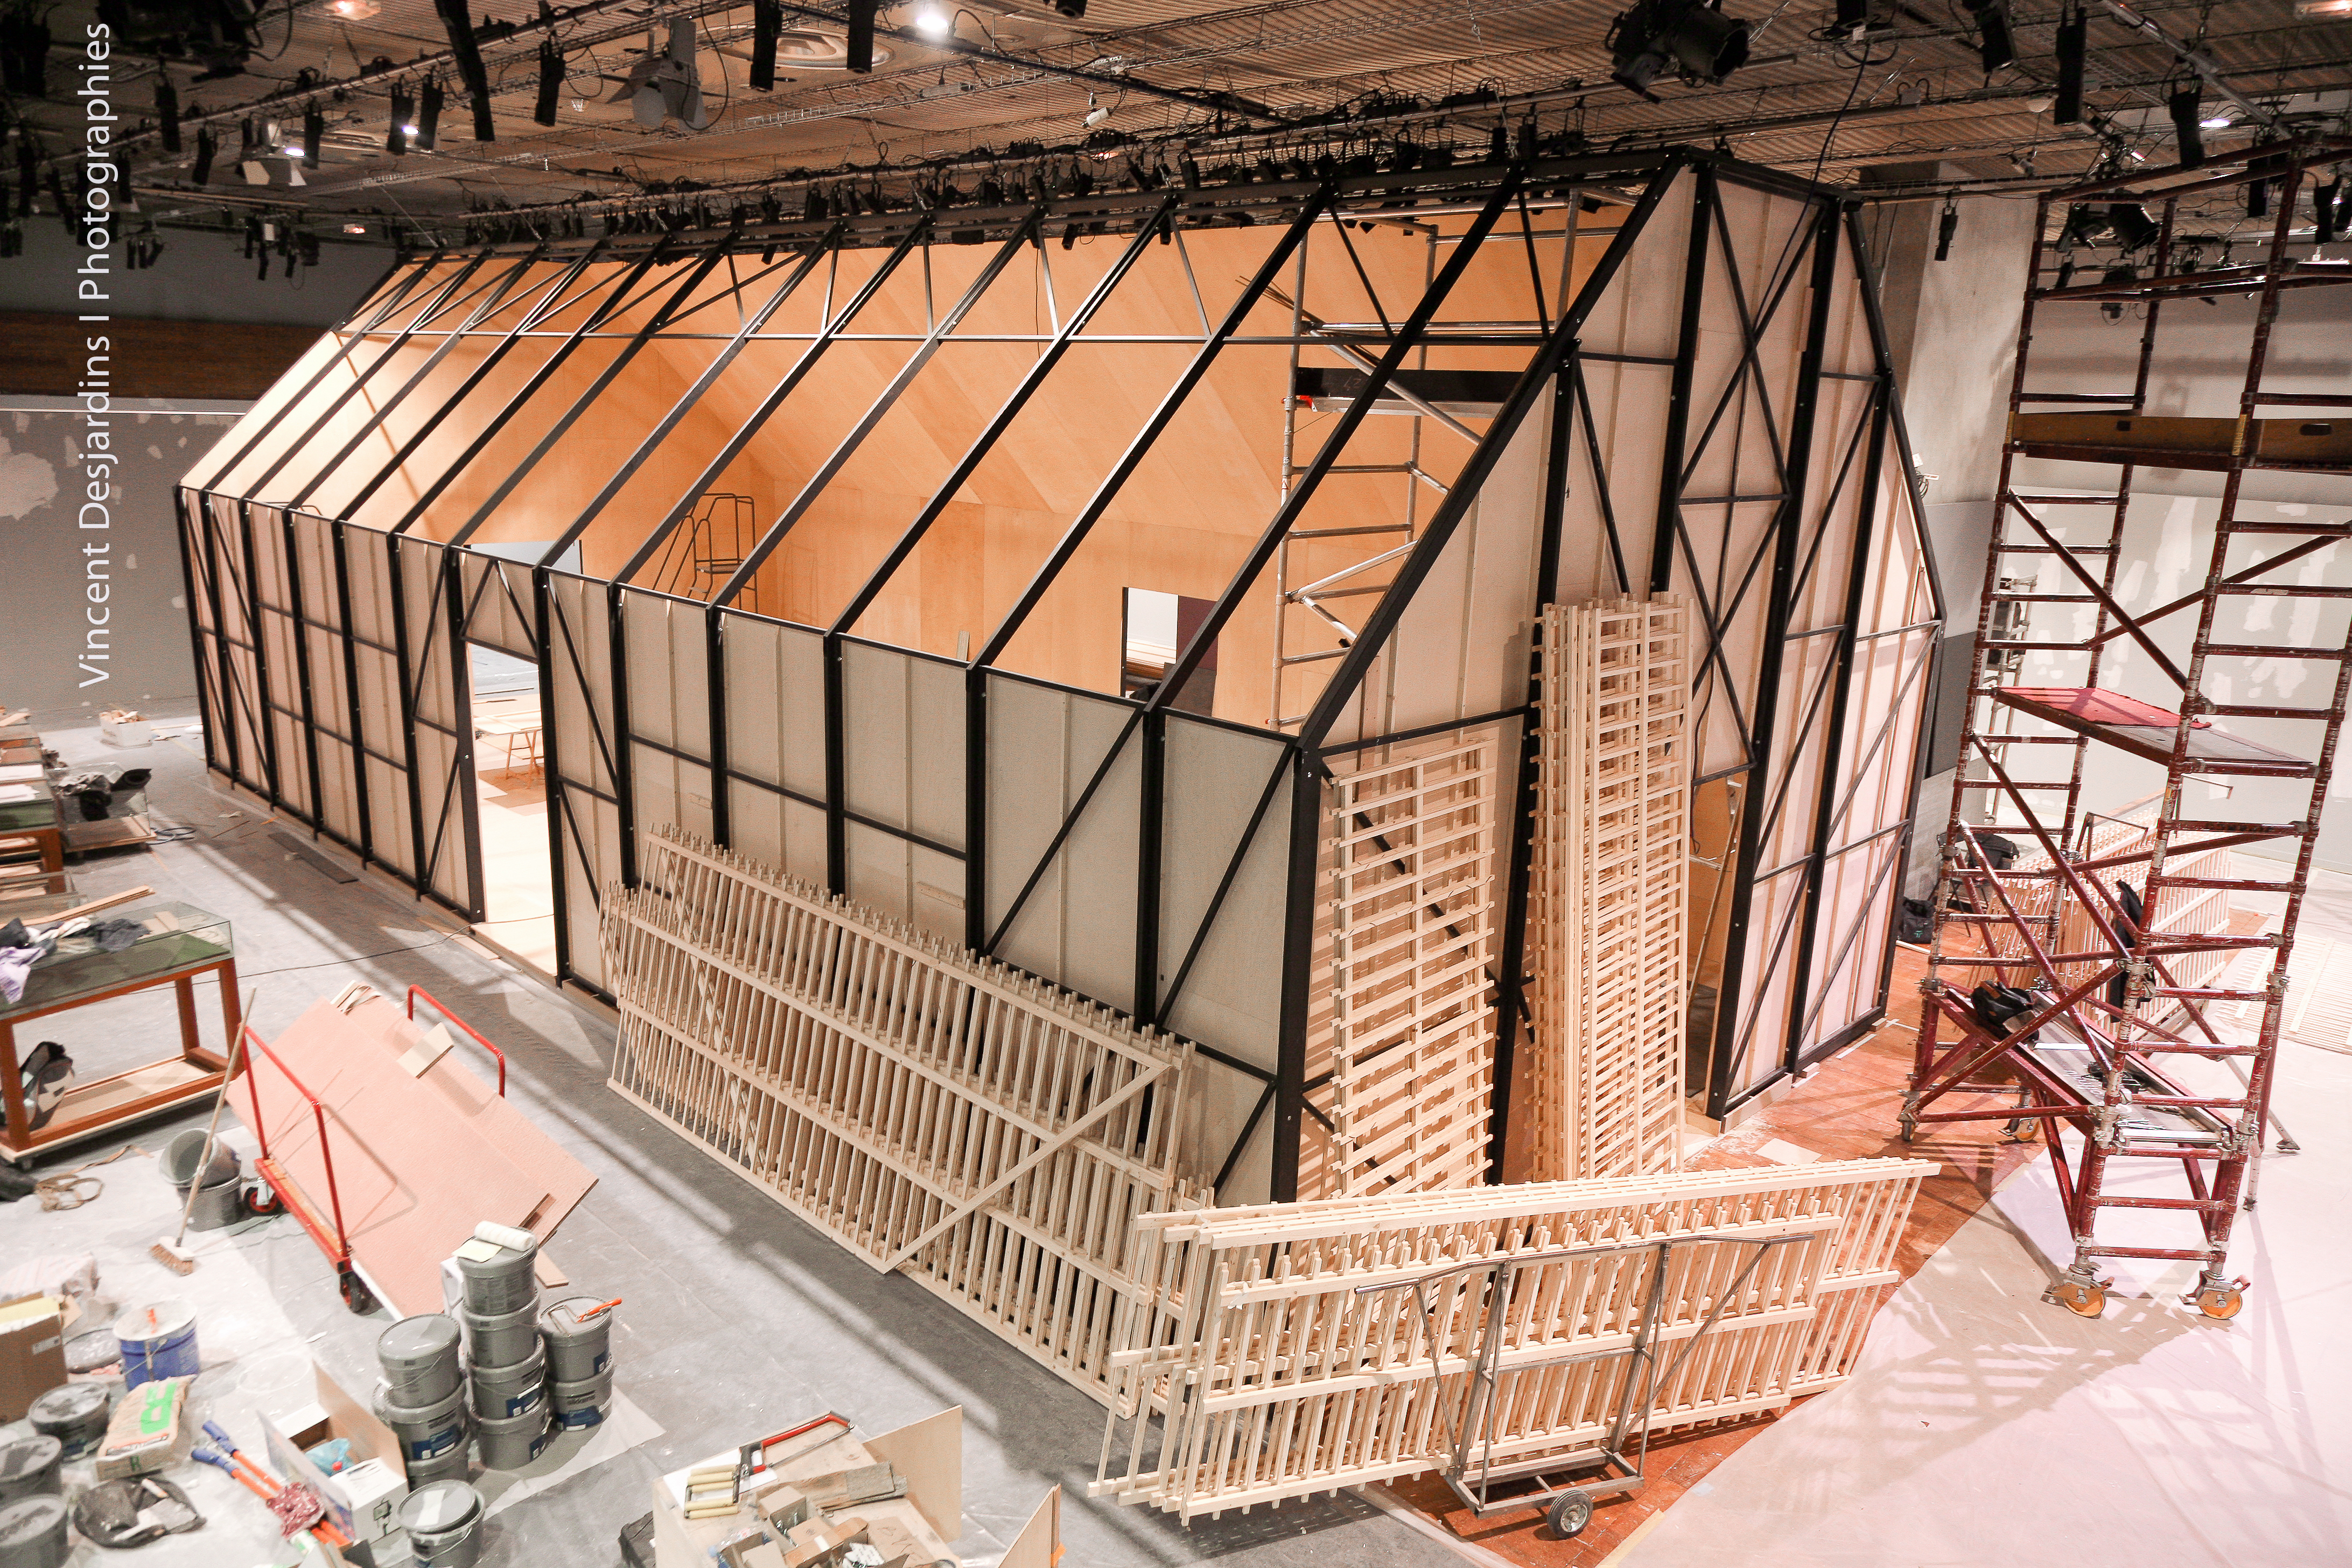
wood, roof, building, paris, shed, exposition, stall, bnf, exhibition, richardprince, biblioth quenationaledefrance, outdoor structure